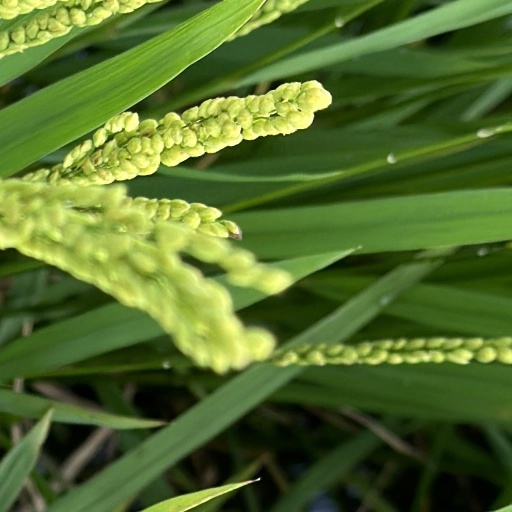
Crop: rice